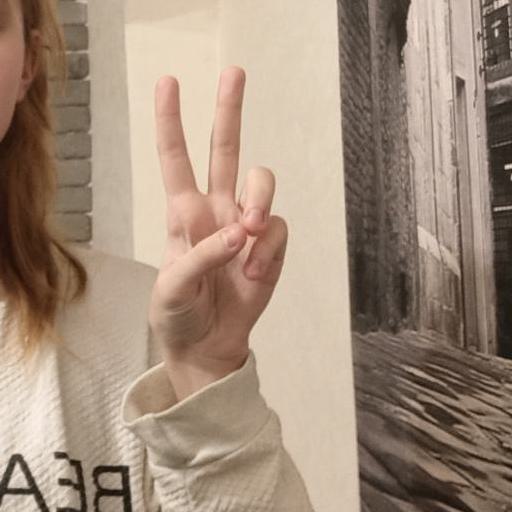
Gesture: peace